Pedrovo

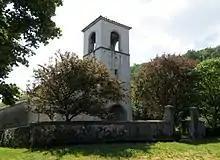
Holy Spirit Church

The church in Pedrovo is dedicated to the Holy Spirit and belongs to the Diocese of Koper.